Before Twilight

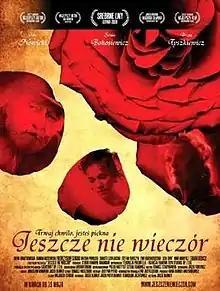

Before Twilight is a 2008 Polish comedy drama film directed by Jacek Bławut.